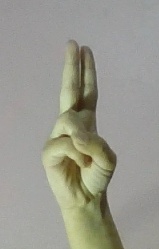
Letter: taa